Annette Sawade

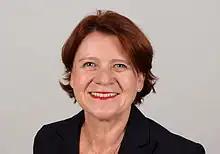
Annette Sawade, 2014

Annette Sawade (born 23 April 1953, Nordhausen) is a German politician and a member of the Social Democratic Party of Germany. She was a member of the German Bundestag from 2012 to 2017. She was a candidate in both the 2013 and 2017 German federal elections in the electoral district of Schwäbisch Hall – Hohenlohe.